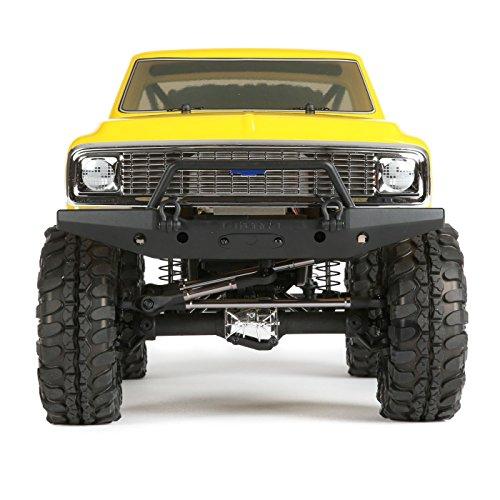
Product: Vaterra 1/10 1972 Chevrolet K10 Pickup Ascender 4WD RTR
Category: Toys & Games | Hobbies | Remote & App Controlled Vehicles & Parts | Remote & App Controlled Vehicle Parts
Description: Ascender 4WD chassis with adjustable wheelbase.
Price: $329.99
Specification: ProductDimensions:27x13.2x12.8inches|ItemWeight:5.49pounds|ShippingWeight:12pounds(Viewshippingratesandpolicies)|ASIN:B01LW34UD9|Itemmodelnumber:VTR03090|Manufacturerrecommendedage:15yearsandup